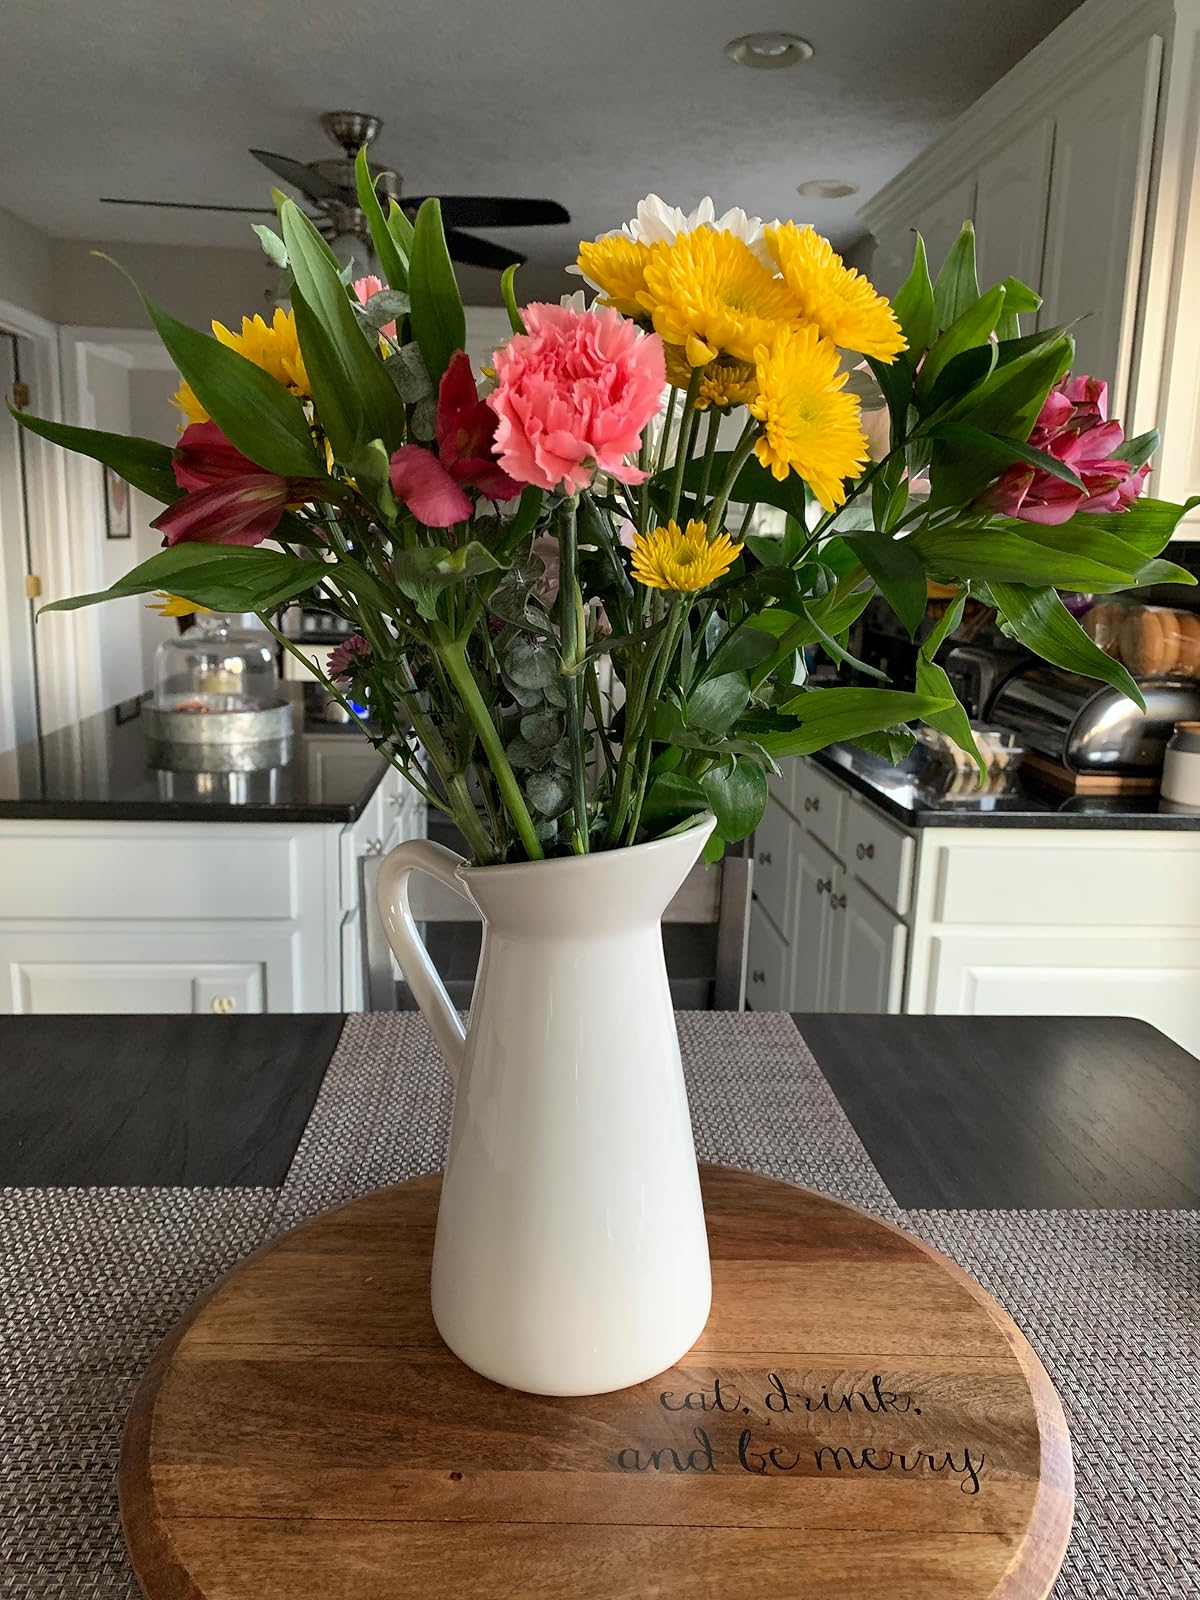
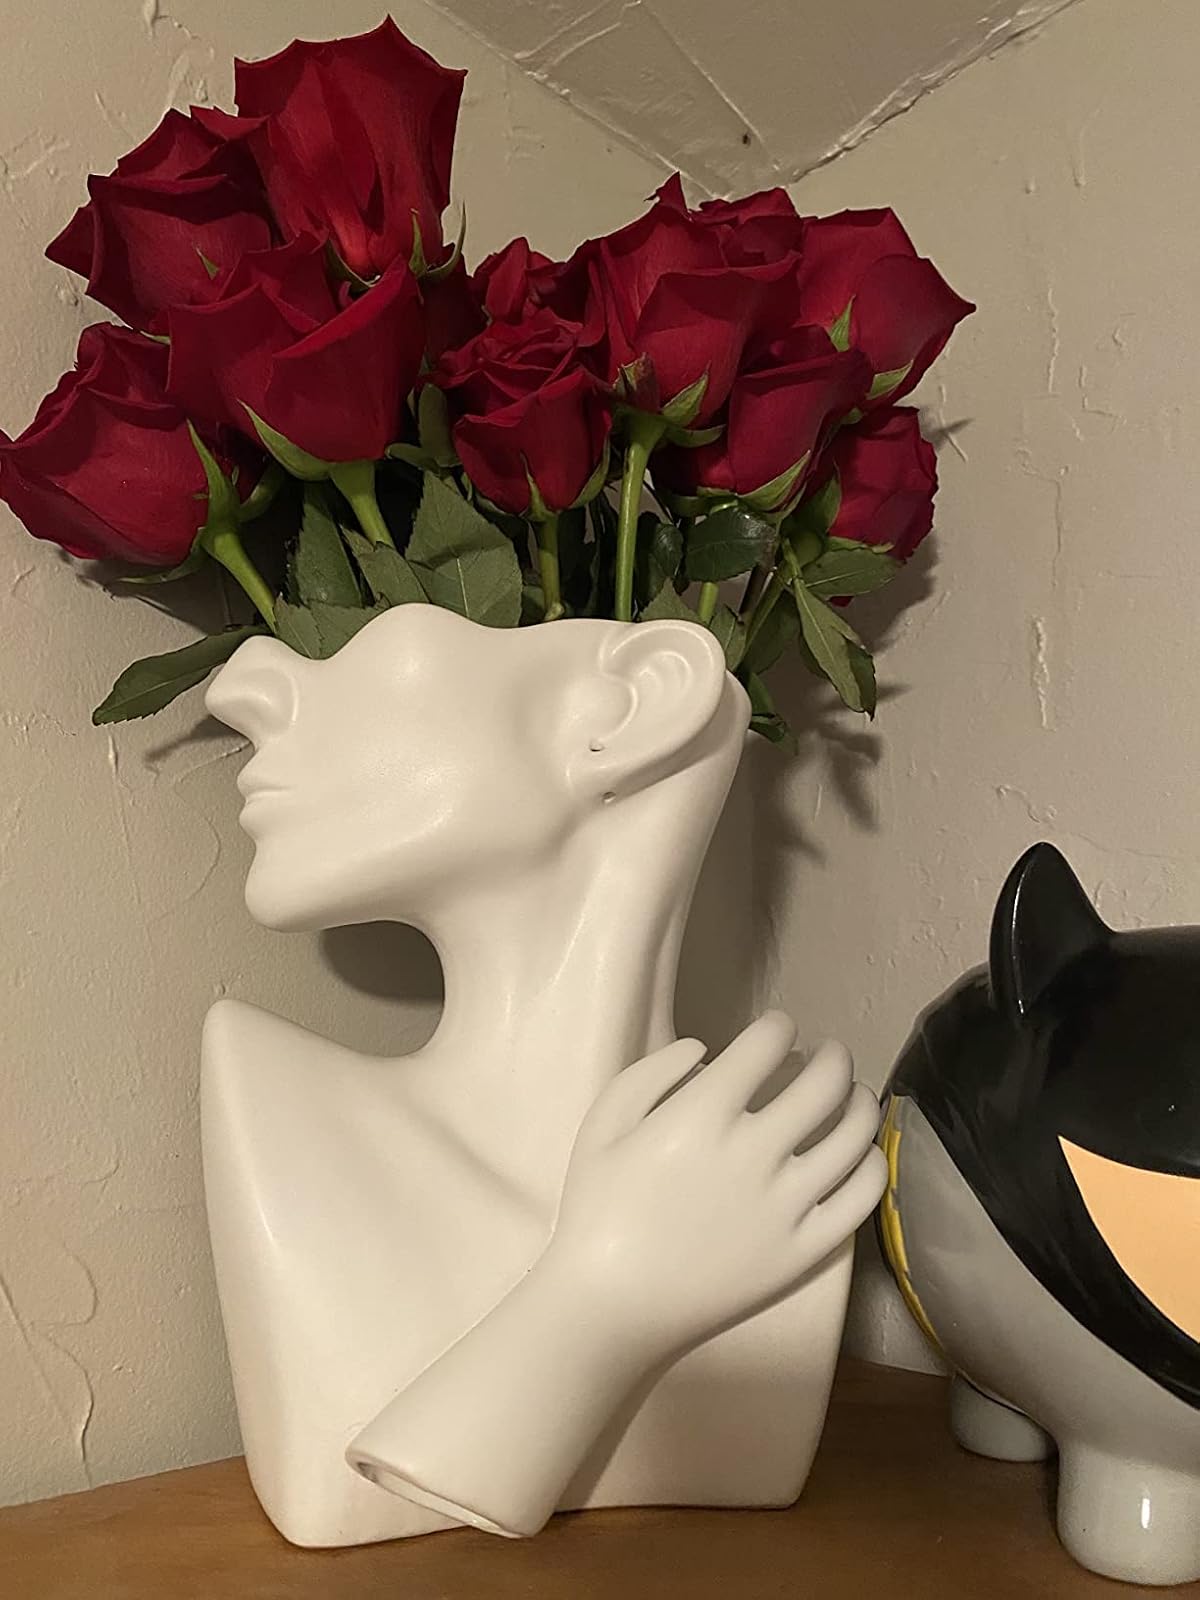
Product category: vase
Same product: no